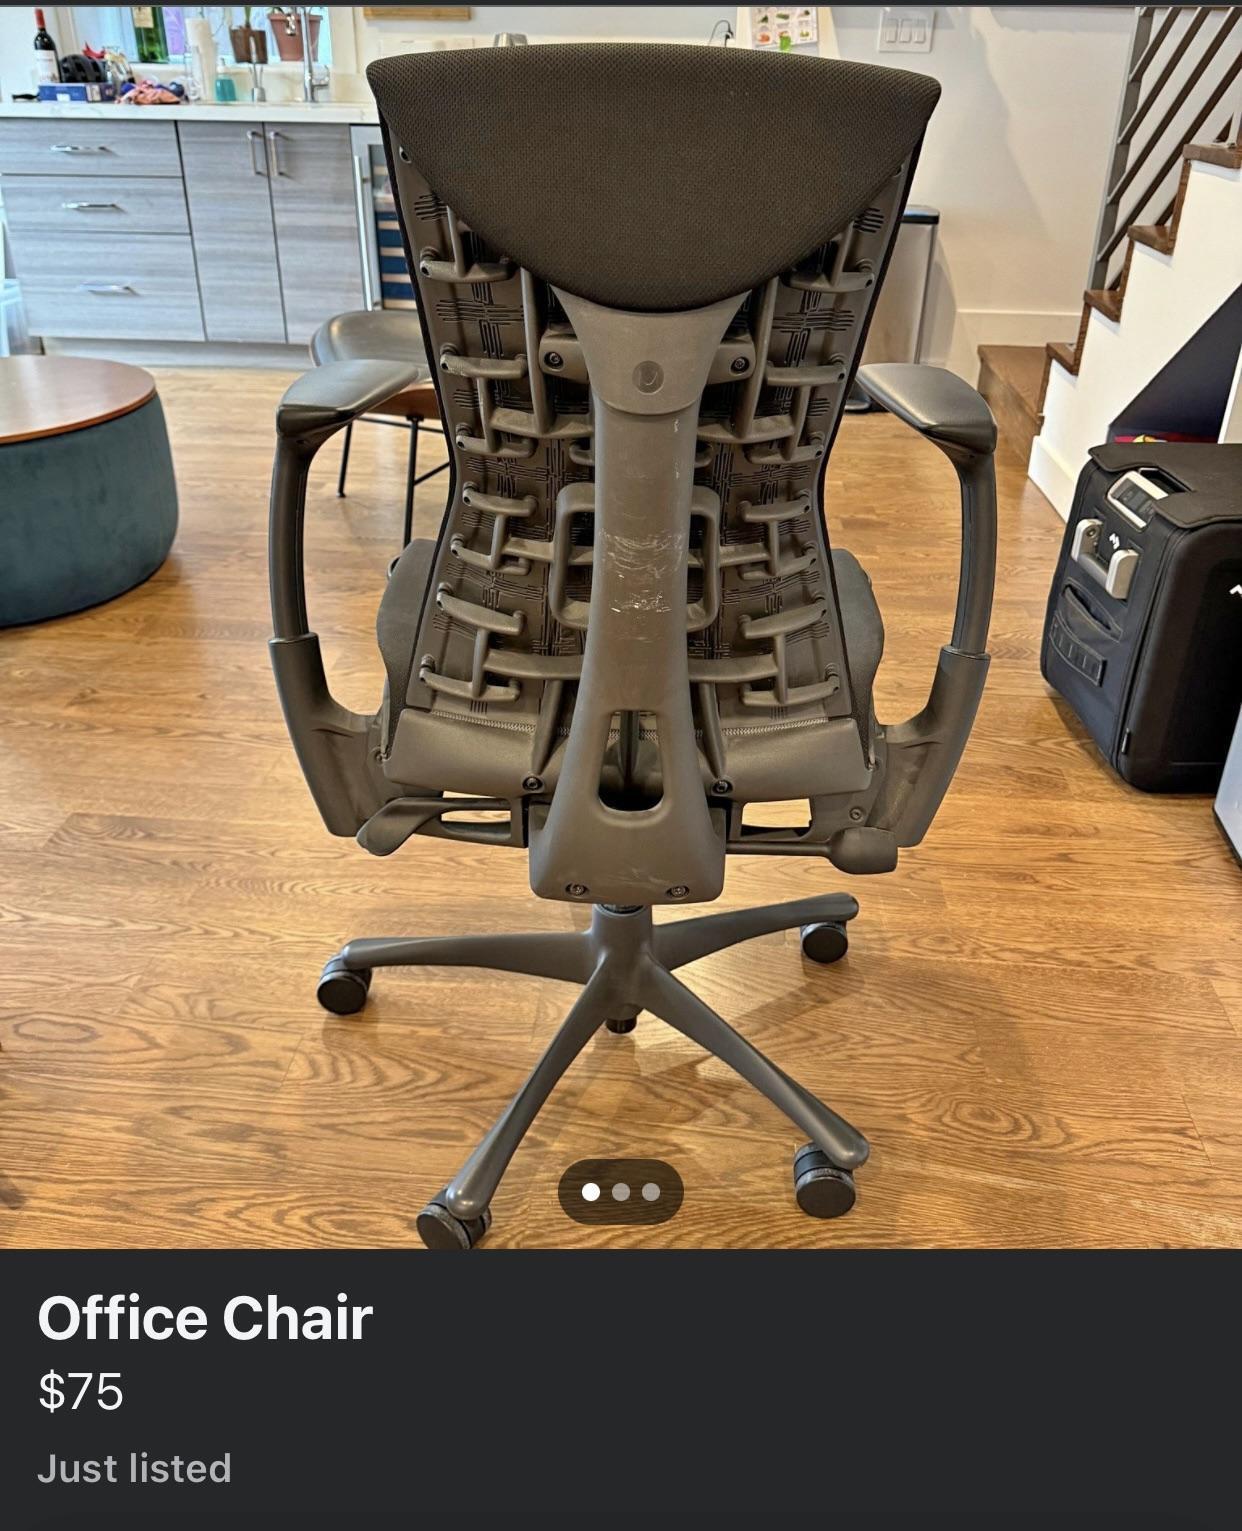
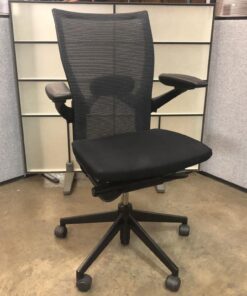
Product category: items_chair
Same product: no